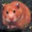
Label: hamster